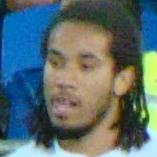
Age: 21